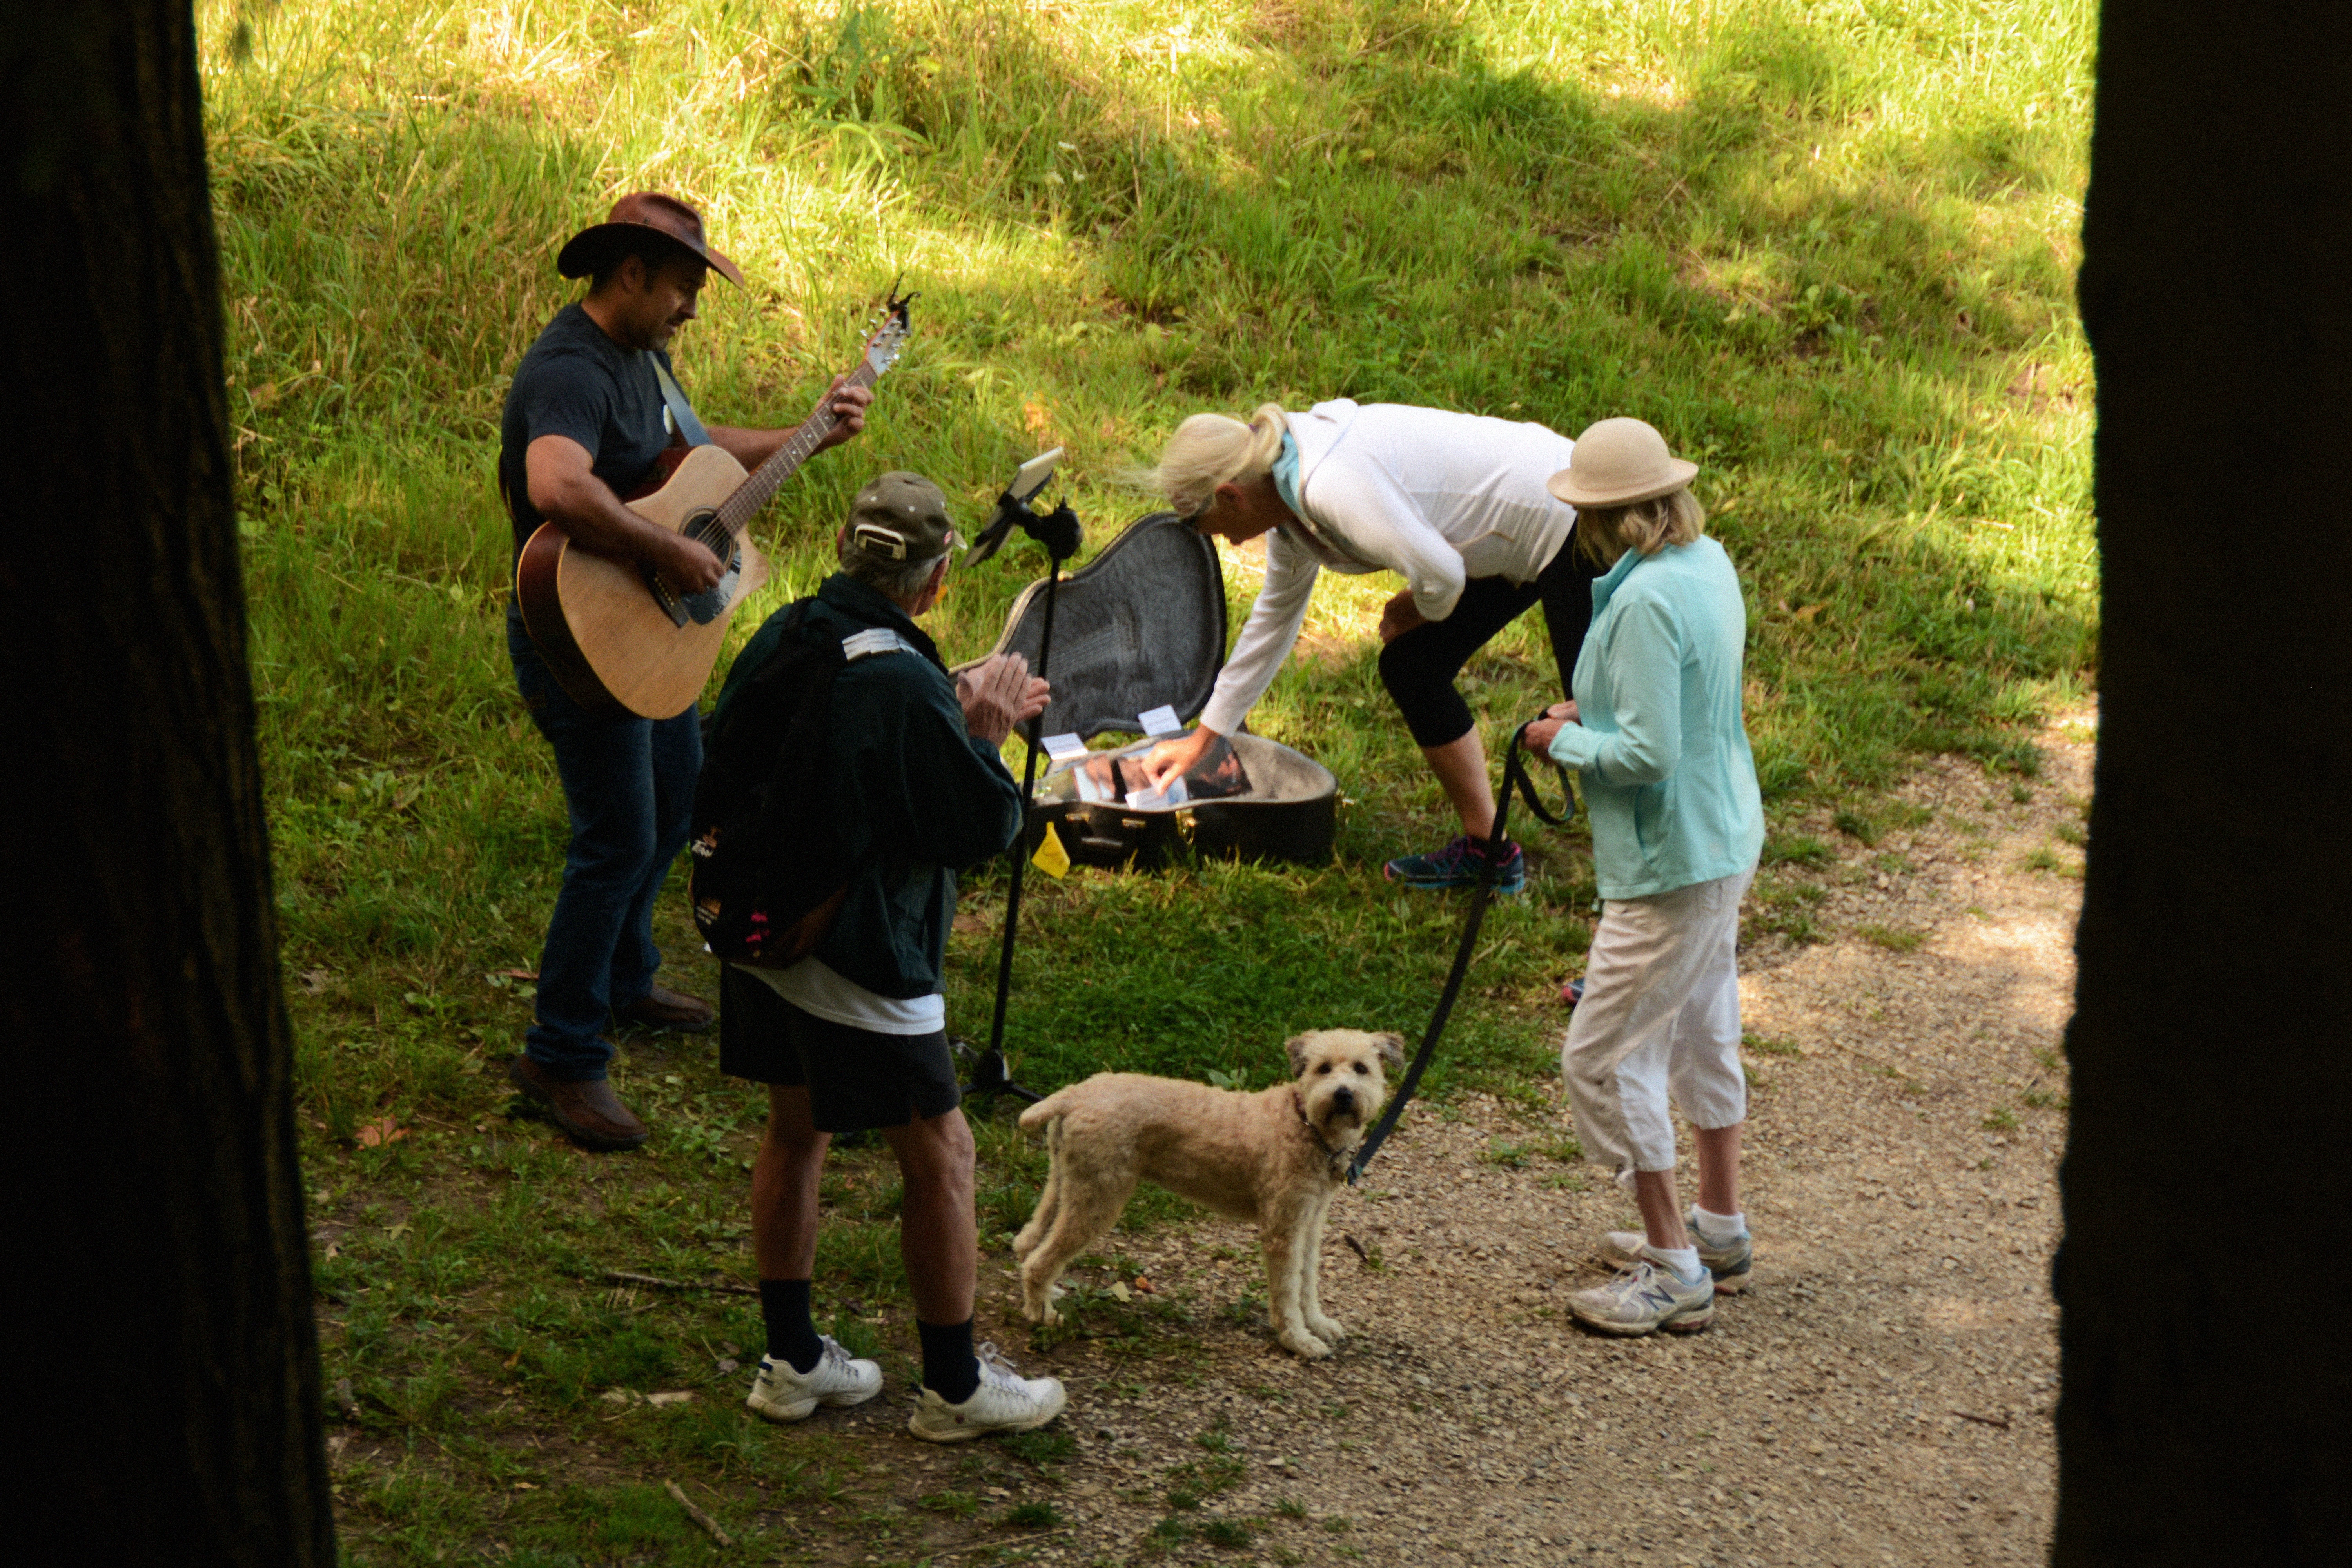
dog, dog like mammal